George Johnstone Jeffrey

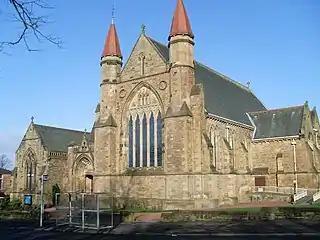
Sherbrooke St Gilbert's Church, Glasgow

George Johnstone Jeffrey was a Scottish minister who served as Moderator of the General Assembly of the Church of Scotland in 1952.